Caffeinated alcoholic drink

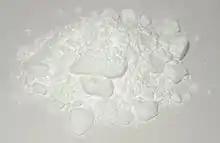
Anhydrous caffeine, the product of the decaffeination process. For many caffeinated alcoholic drinks, this is a primary source of caffeine.

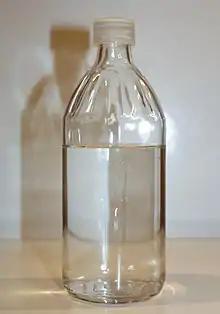
Sample of absolute ethanol

The main ingredients in caffeinated alcoholic drinks are alcohol and caffeine. The caffeine is often added by ingredients like energy drinks, coffee, tea, or dark chocolate. A well-known and popular such drink is Irish coffee.